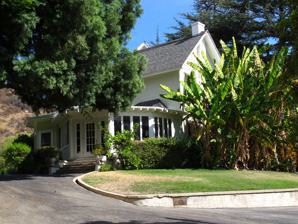
Building: Ard Eevin
Country: United States of America
Year built: 1903
Historic house in California, United States United States historic place Ard Eevin U.S. National Register of Historic Places Ard Eevin in 2012 Show map of California Show map of the United States Location 851 W. Mountain Street, Glendale, California Coordinates 34°10′37″N 118°16′13″W / 34.17694°N 118.27028°W / 34.17694; -118.27028 Area 0.75 acres (0.30 ha) Built 1903 ( 1903 ) Architect Nathaniel Dryden Architectural style Colonial Revival, Bungalow/craftsman, Eclectic NRHP reference No. 06001087 Added to NRHP November 21, 2006 Ard Eevin is a historic mansion in Glendale, California , U.S.. It was built in 1903 for Daniel Campbell. It was designed by architect Nathaniel Dryden . The name "Ard Eevin" means "beautiful heights" in Scottish Gaelic . It has been listed on the National Register of Historic Places since November 21, 2006. See also Glendale Register of Historic Resources and Historic Districts References Wikimedia Commons has media related to Ard Eevin .